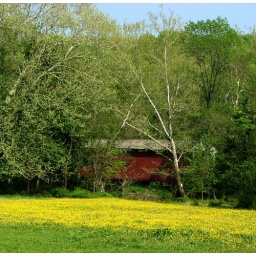
Yellow flowers in the field by Buttonwood Farm and the Sheeder-Hall Covered Bridge over French Creek near Birchrunville, PA.